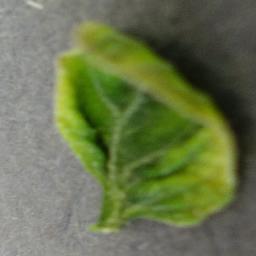
Label: Tomato___Tomato_Yellow_Leaf_Curl_Virus